Birla Institute of Technology, Jaipur

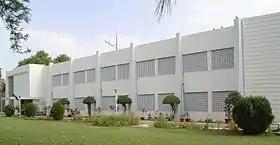

The "Birla Institute of Technology, Mesra, Jaipur Campus" was established in 1995 in the campus of the "Birla Institute of Scientific Research (BISR)".